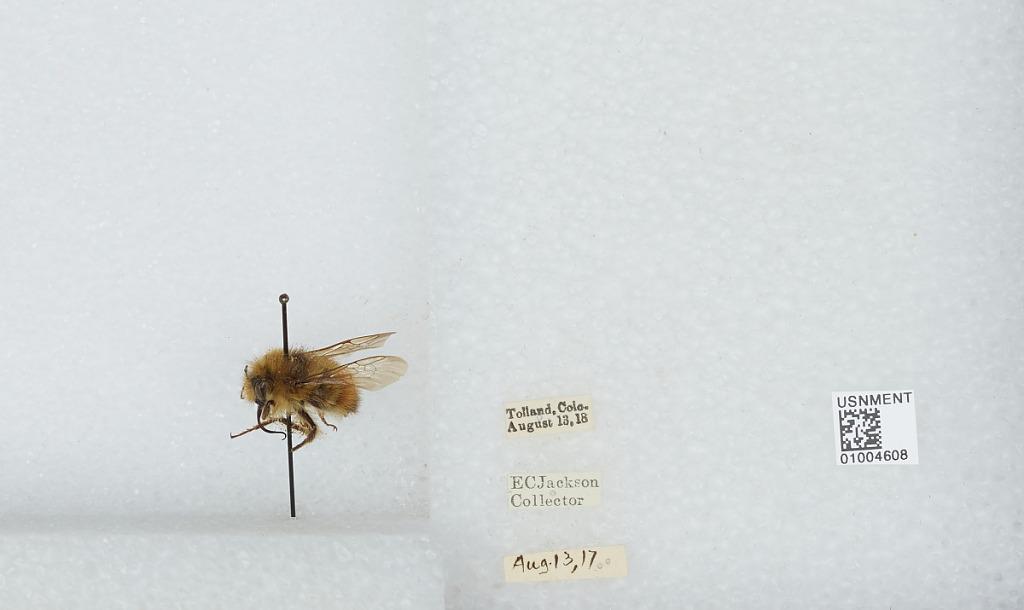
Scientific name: Bombus (Pyrobombus) centralis Cresson
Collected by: E. Jackson
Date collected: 1917-8-13
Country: United States
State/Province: Colorado
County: Gilpin
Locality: Tolland
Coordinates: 39.905, -105.589